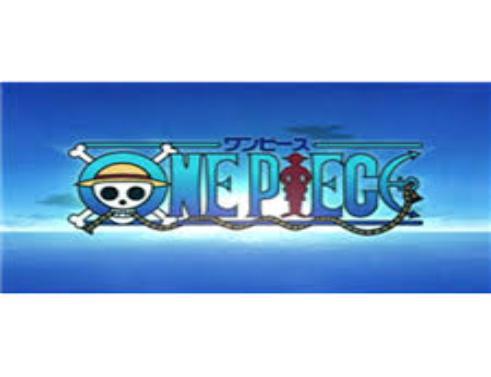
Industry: Leisure